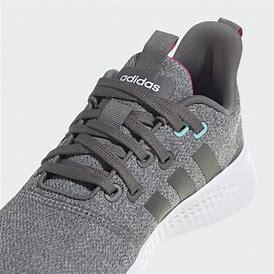
Brand: Adidas
Model: Puremotion